Eucalyptus odontocarpa

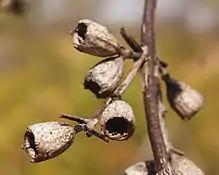
"Eucalyptus odontocarpa" capsules

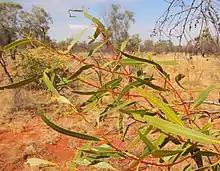
"Eucalyptus odontocarpa" mature foliage

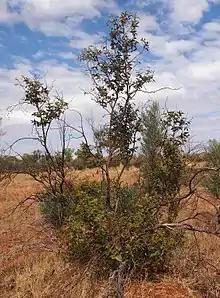
"Eucalyptus odontocarpa" habit

Eucalyptus odontocarpa, commonly known as Sturt Creek mallee, is a mallee that is native to northern Australia. Indigenous Australians know the plant as Warilyu.